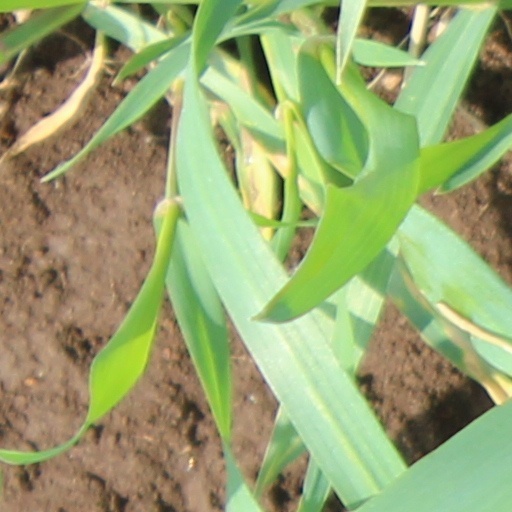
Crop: wheat